Mona Maris

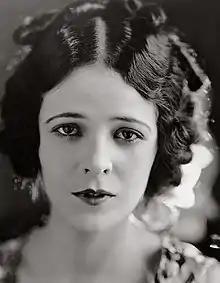

Mona Maris (born Mona Maria Emita Capdeville or Maria Rosa Amita Capdeville; November 7, 1903 – March 23, 1991) was an Argentine film actress.